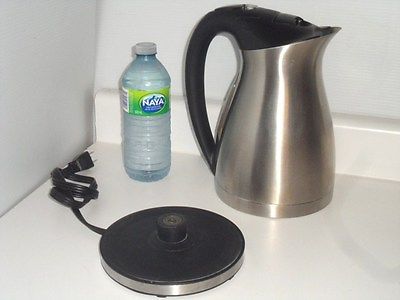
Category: kettle